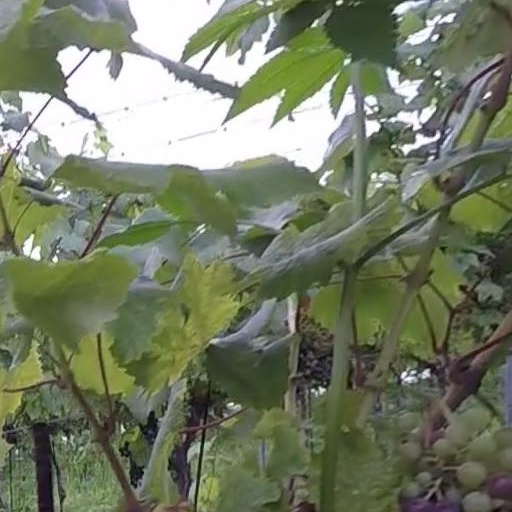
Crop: grape